Renard II of Choiseul

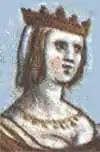
Countess Blanche of Navarre.

Some 19th-century historians claim that Renard participated in the Third Crusade and fought at the siege of Acre. However, before embarking on the Holy Land, many Crusaders made donations to the clergy to seek divine favor during their journey. There is no charter from Renard confirming such donations or his participation in the crusade. The only document mentioning Renard's presence in Messina in 1190 is a forgery created for establishing the Hall of Crusades at the Palace of Versailles. In this document, Renard vouches for a loan taken out by twenty-one knights, including himself. Historian Gilles Poissonnier suggests that Renard was born in 1175 or 1176, making him around fifteen years old at the time of the supposed crusade.